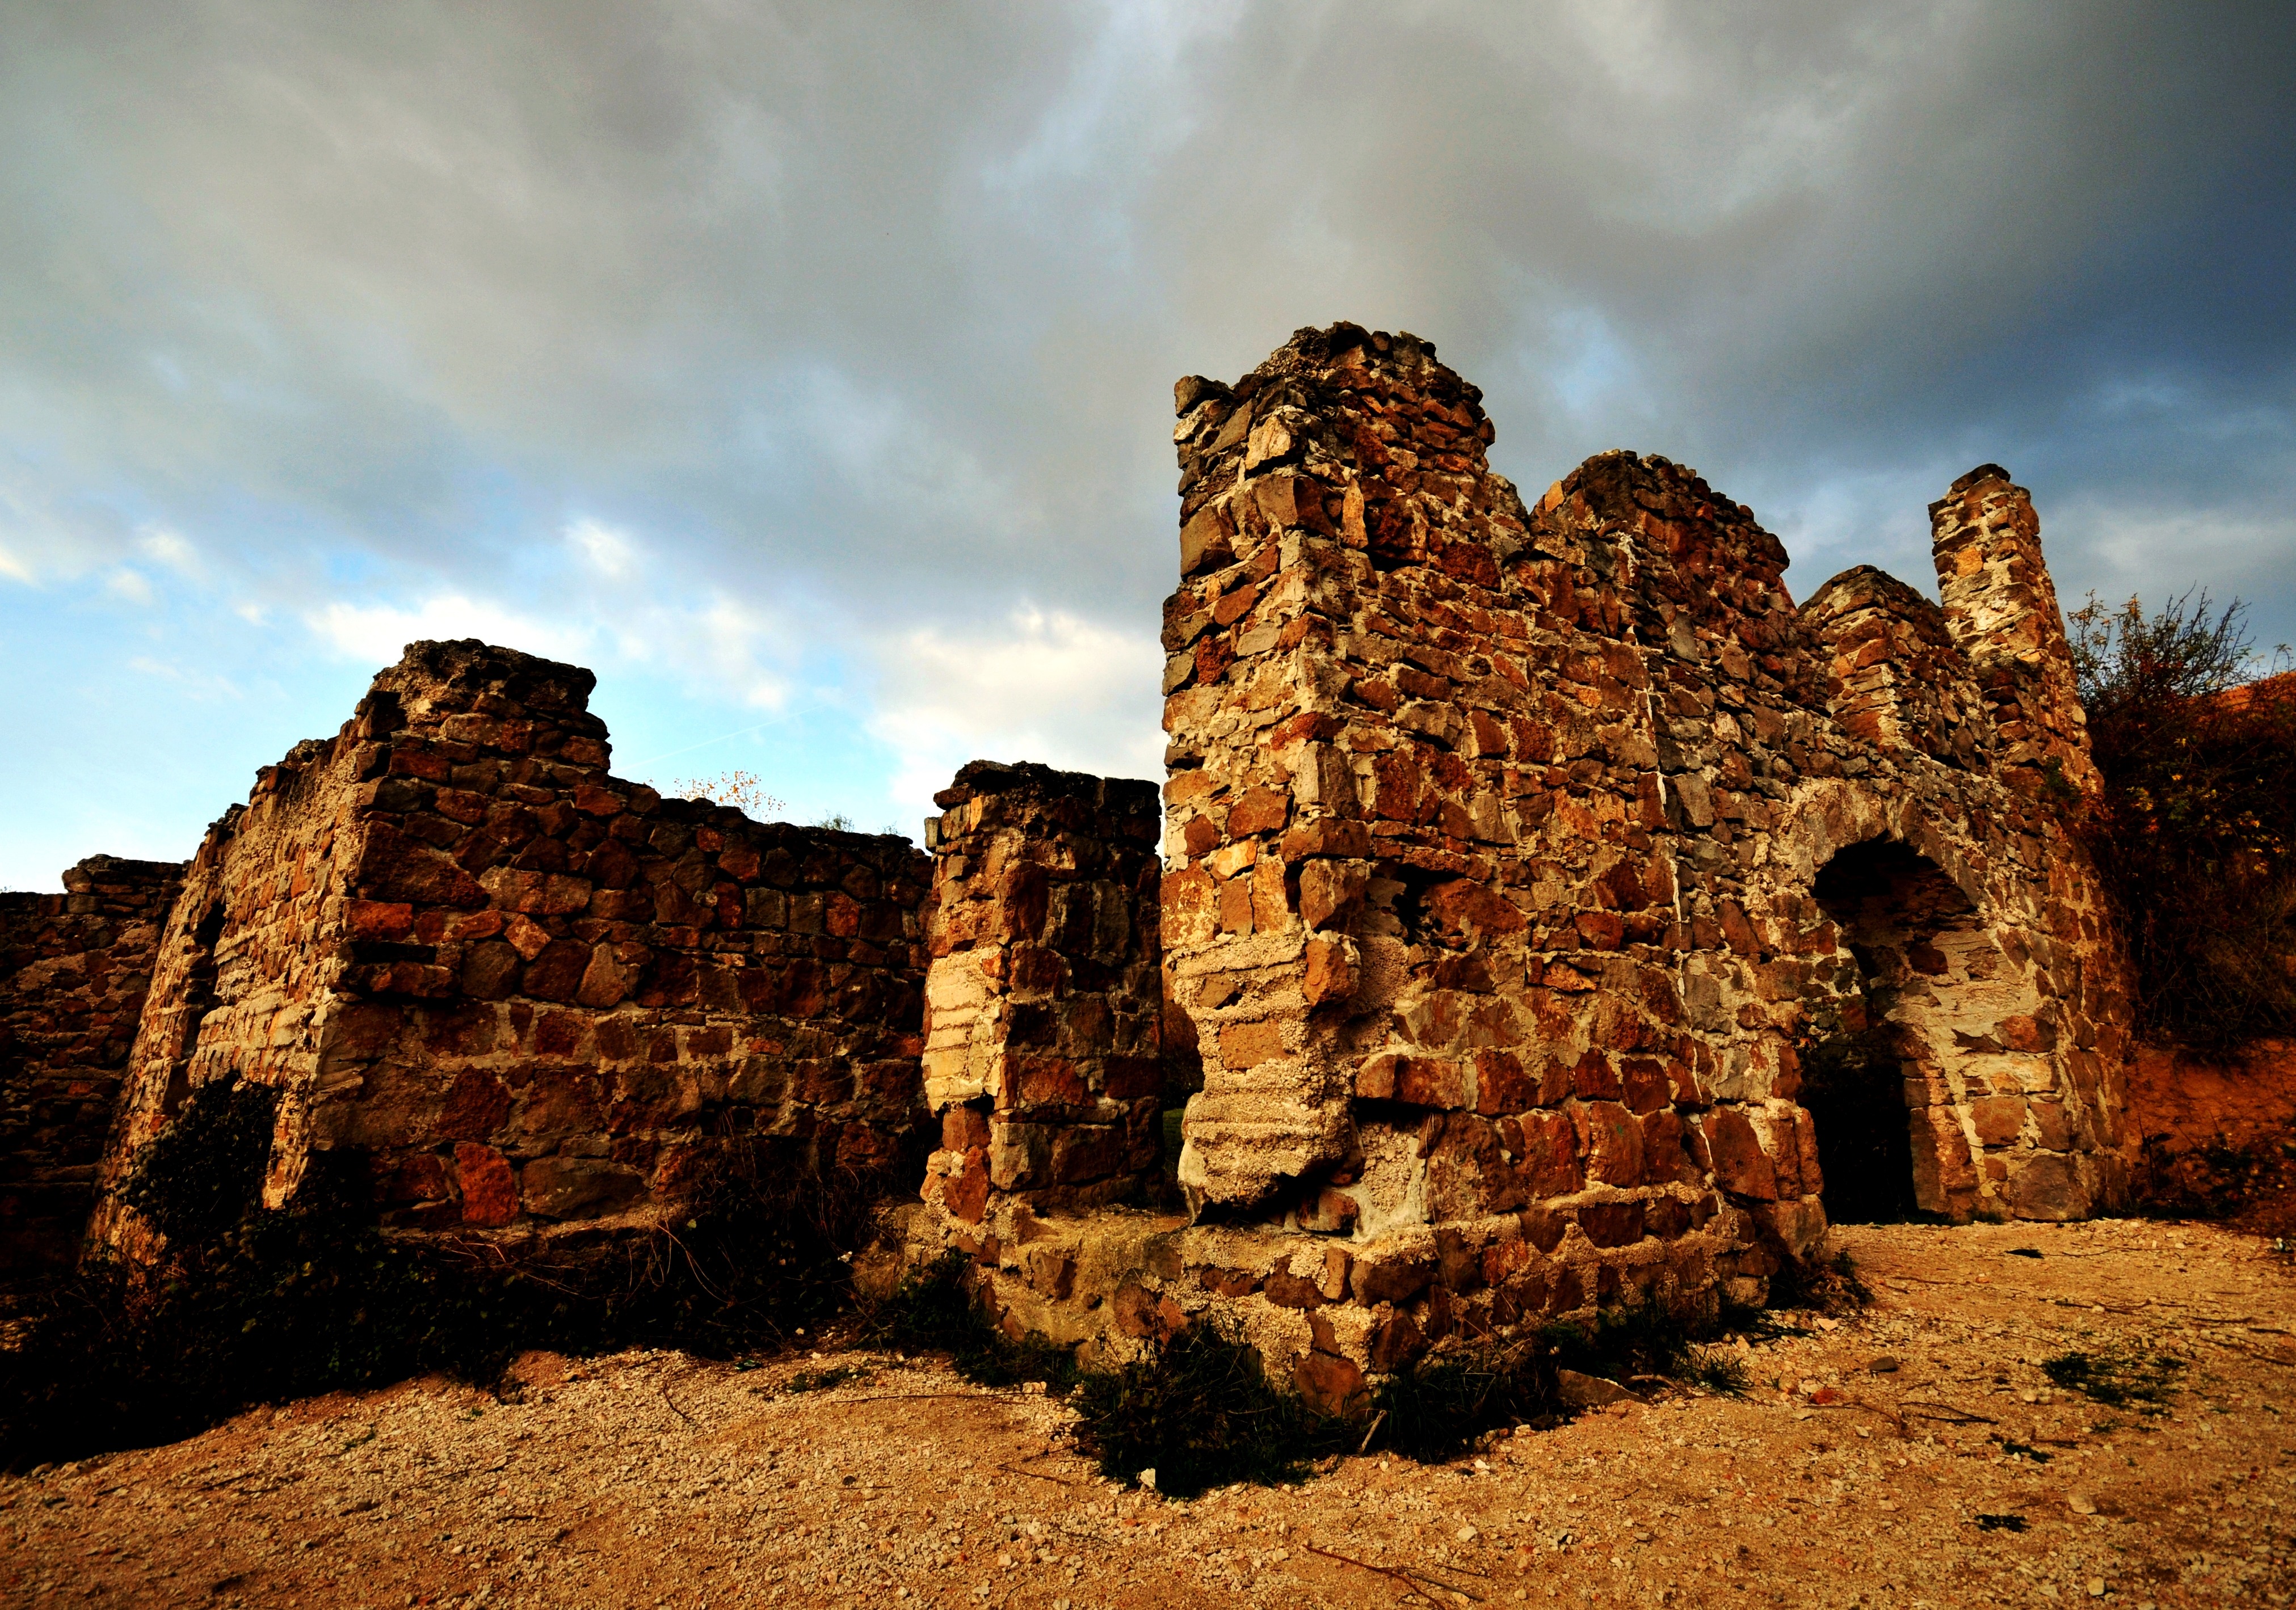
landscape, rock, valley, formation, arch, castle, landmark, terrain, temple, ruins, rom, buildup, ancient history